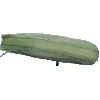
Label: Corn Husk 1